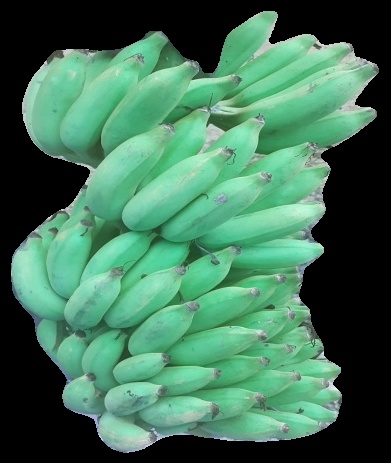
Variety: elakki-bale
Grade: grade2